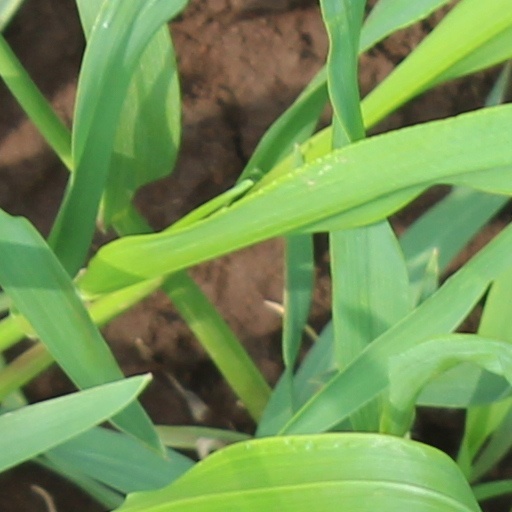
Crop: wheat